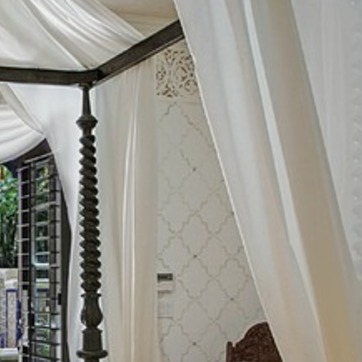
Material: wallpaper